Assyrian sculpture

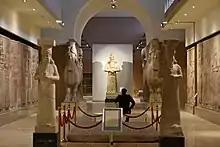
The Assyrian gallery, Room X, at the Iraq Museum, Baghdad.

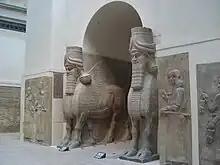
Pair of "lamassu" or "shedu" from Khorsabad, with the five legs of the left one showing.

Assyrian sculpture is the sculpture of the ancient Assyrian states, especially the Neo-Assyrian Empire of 911 to 612 BC, which was centered around the city of Assur in Mesopotamia (modern-day Iraq) which at its height, ruled over all of Mesopotamia, the Levant and Egypt, as well as portions of Anatolia, Arabia and modern-day Iran and Armenia. It forms a phase of the art of Mesopotamia, differing in particular because of its much greater use of stone and gypsum alabaster for large sculpture.